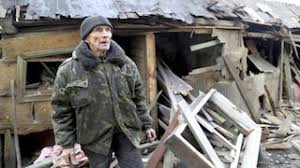
Label: Air Defense